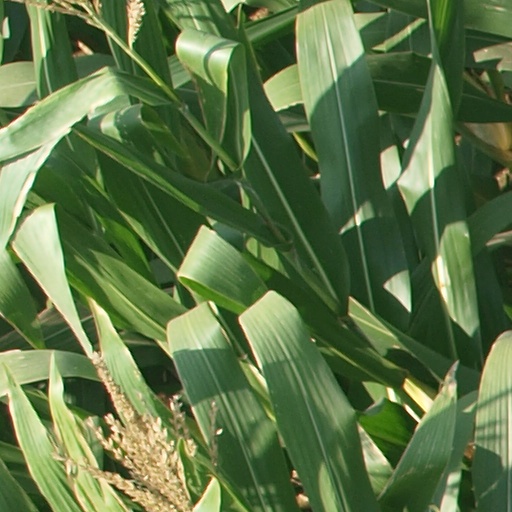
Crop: maize; corn